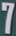
Number: 7